Shuttleworth Park

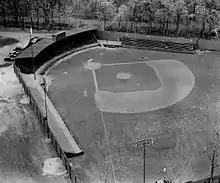
Shuttleworth Park in 1955

Shuttleworth Park is a ballpark in Amsterdam, New York, United States. It is home to the Amsterdam Mohawks of the Perfect Game Collegiate Baseball League. The ballpark capacity is 3,000.